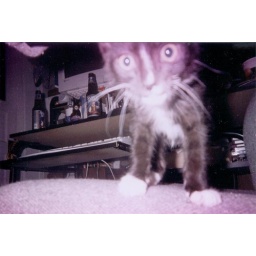
Remo's first day in his new digs, and he asserts his mastery of my office chair immediately.